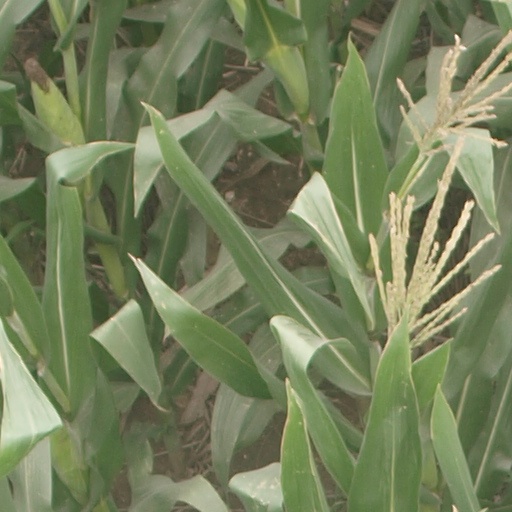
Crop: maize; corn